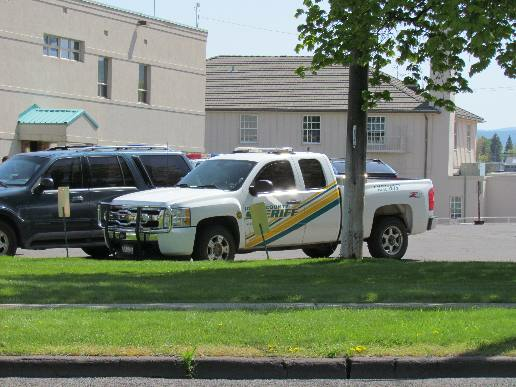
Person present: No